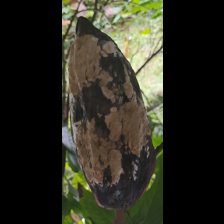
Label: moniliophthora